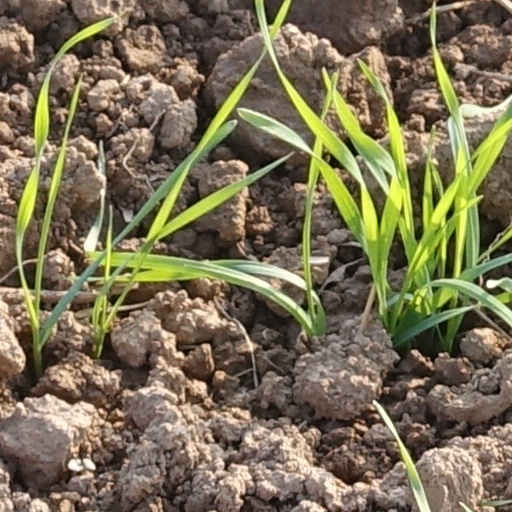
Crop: wheat